Buff-sided robin

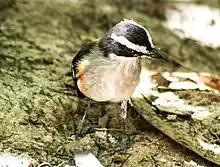
Buff-sided robin hunting for insects in leaf litter, eastern Northern Territory

The buff-sided robin is a diurnal insectivore, predominantly hunting by sallying from a perch onto a hard substrate (usually the ground) remote from the bird—a predatory method that relies on observation, direct flight towards prey, followed by capture. An observational study suggested that 95% of successful foraging actions by the buff-sided robin are sally strikes onto a surface, and the remaining 5% are by hawking (aerial capture of a flying insect). A small percentage of prey is taken from other surfaces, including the trunks, branches, and foliage of vegetation. Most hunting is undertaken close to the ground, with 85% of foraging observations being within from the ground surface.